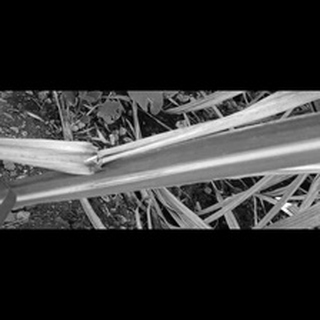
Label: sugarcane_red_rot